Butterflying

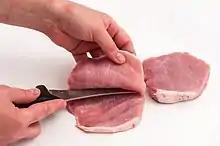
Butterflying pork loin

Butterflying is a way of preparing meat, fish, or poultry for cooking by cutting it almost in two, but leaving the two parts connected; it is then often boned and flattened. Spatchcocking is a specific method for butterflying poultry that involves removing the backbone, and spatchcock as a noun may refer to a bird prepared in that way.